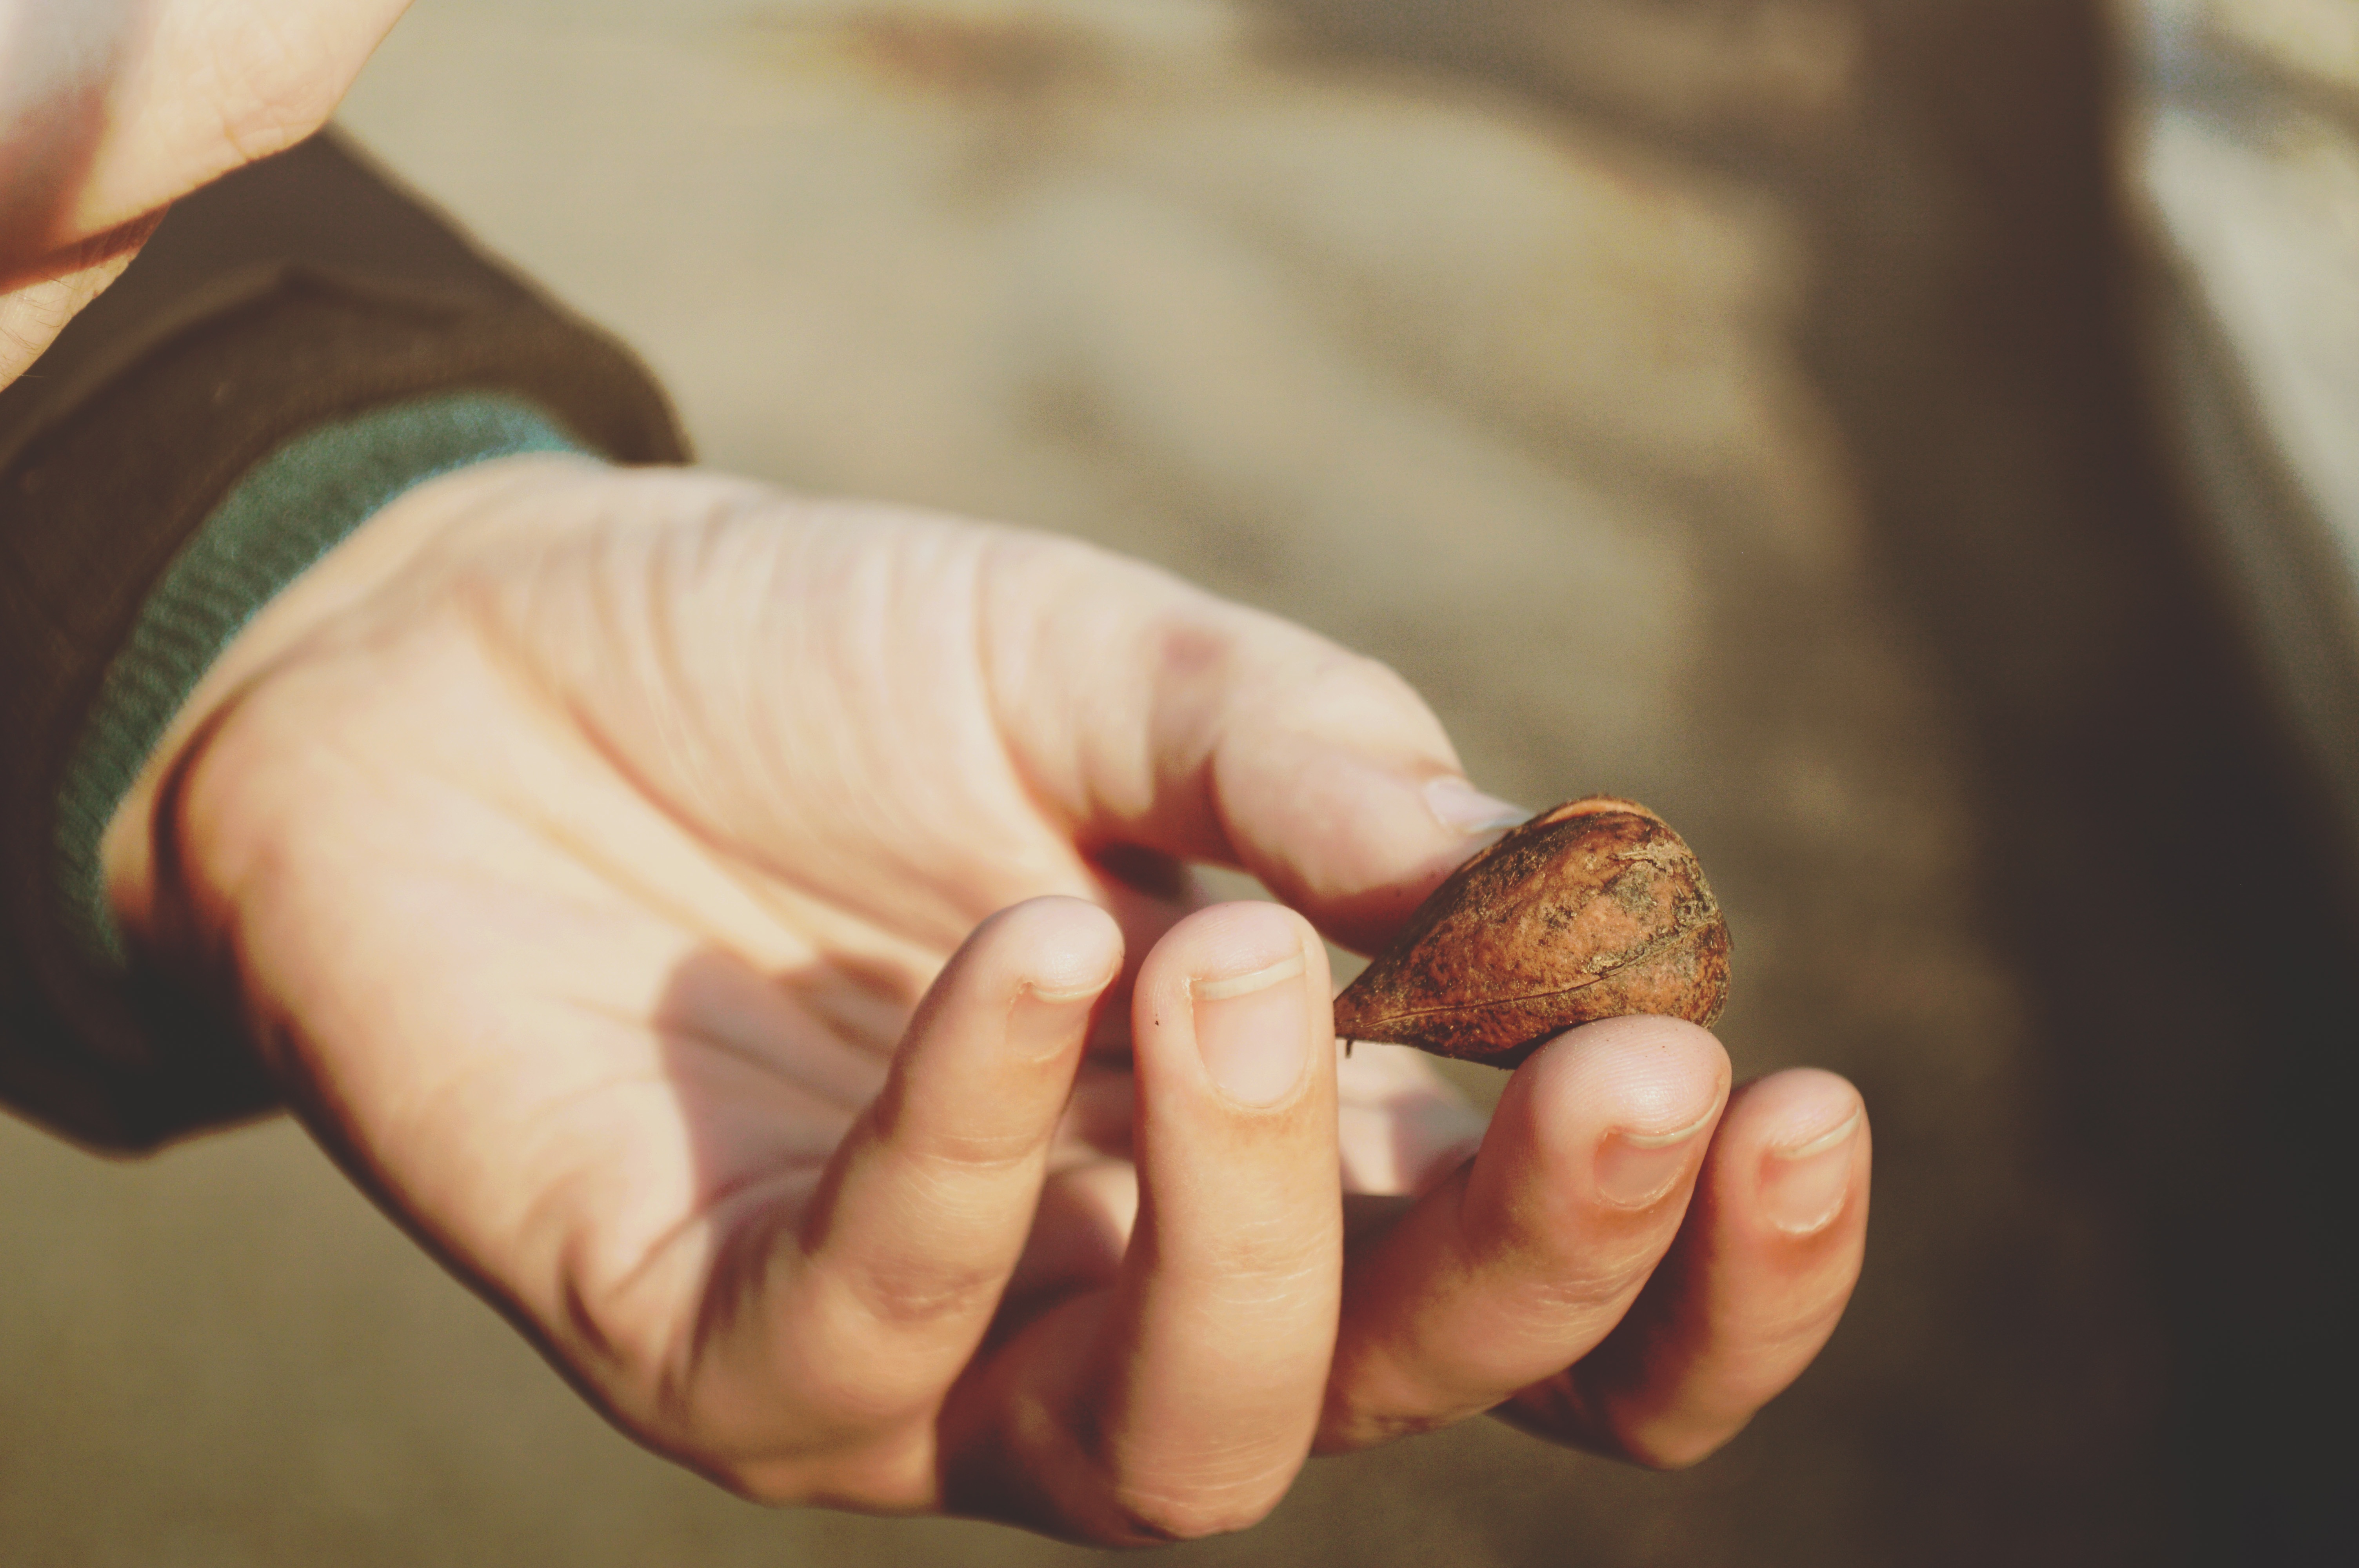
hand, photography, leg, finger, child, close up, human body, sense, human action